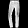
Label: Trouser